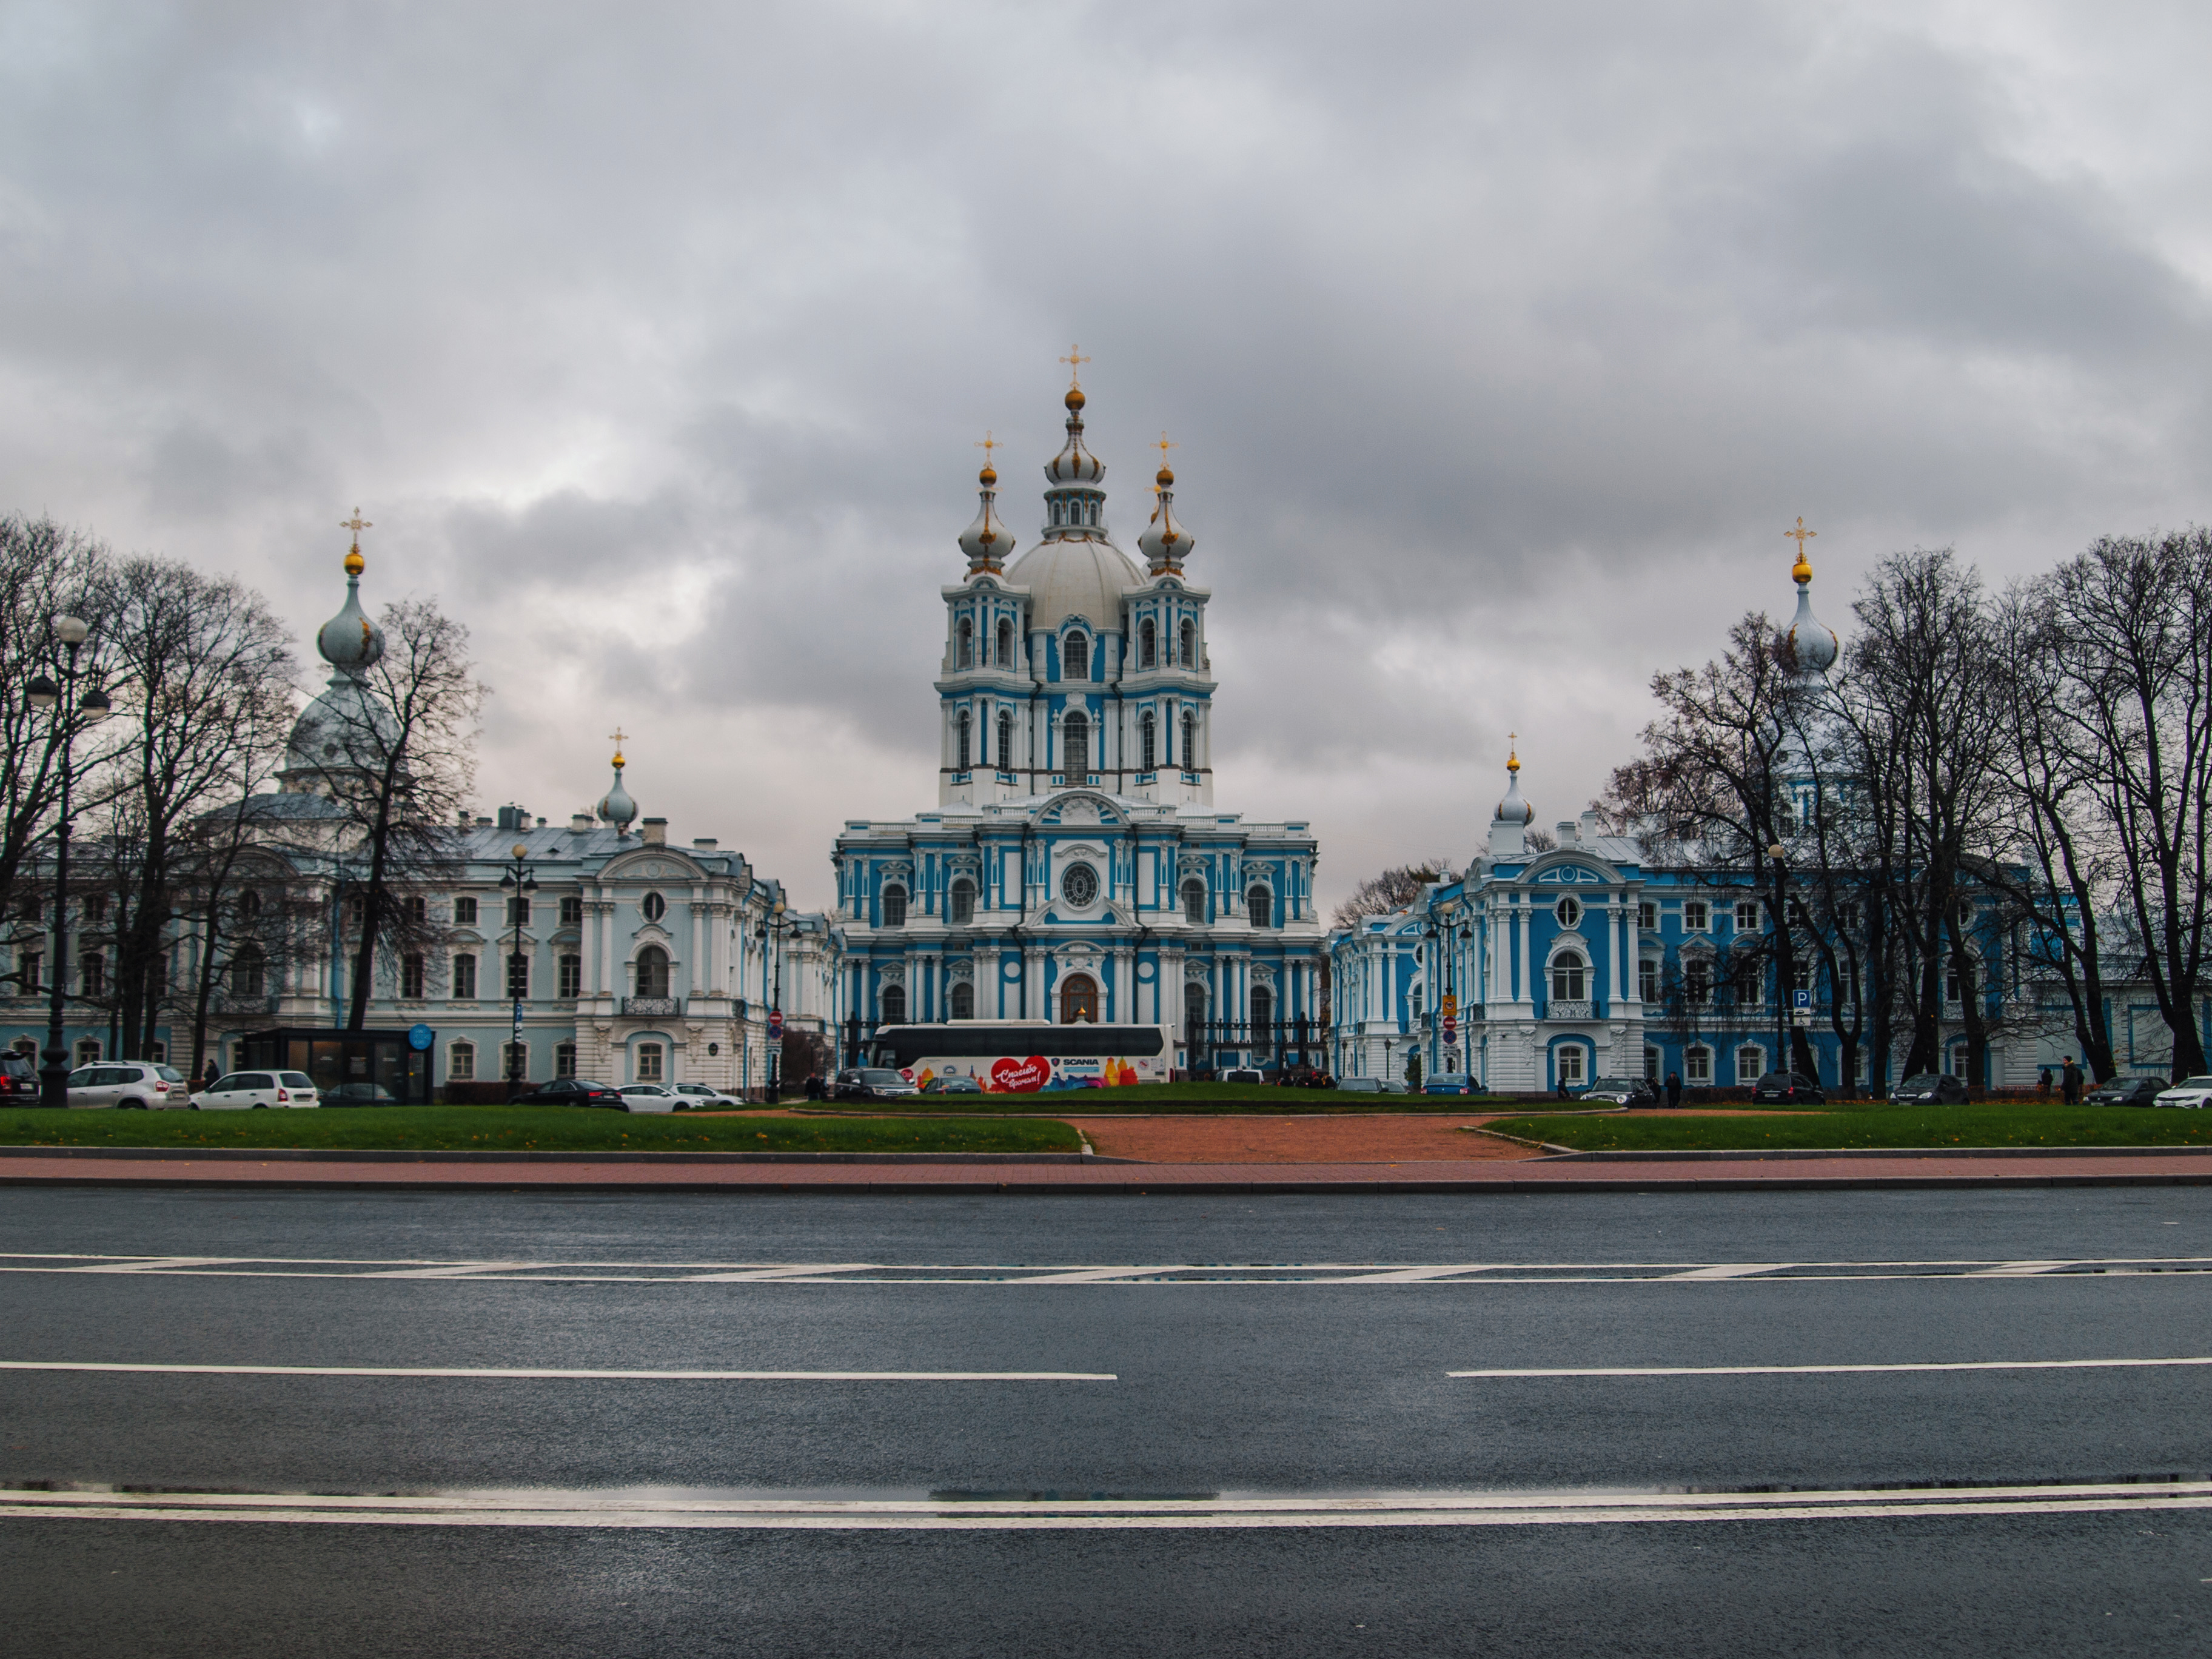
image, sky, landmark, architecture, town, building, cloud, urban area, house, city, tree, road, street, residential area, home, tourist attraction, palace, estate, facade, plaza, suburb, church